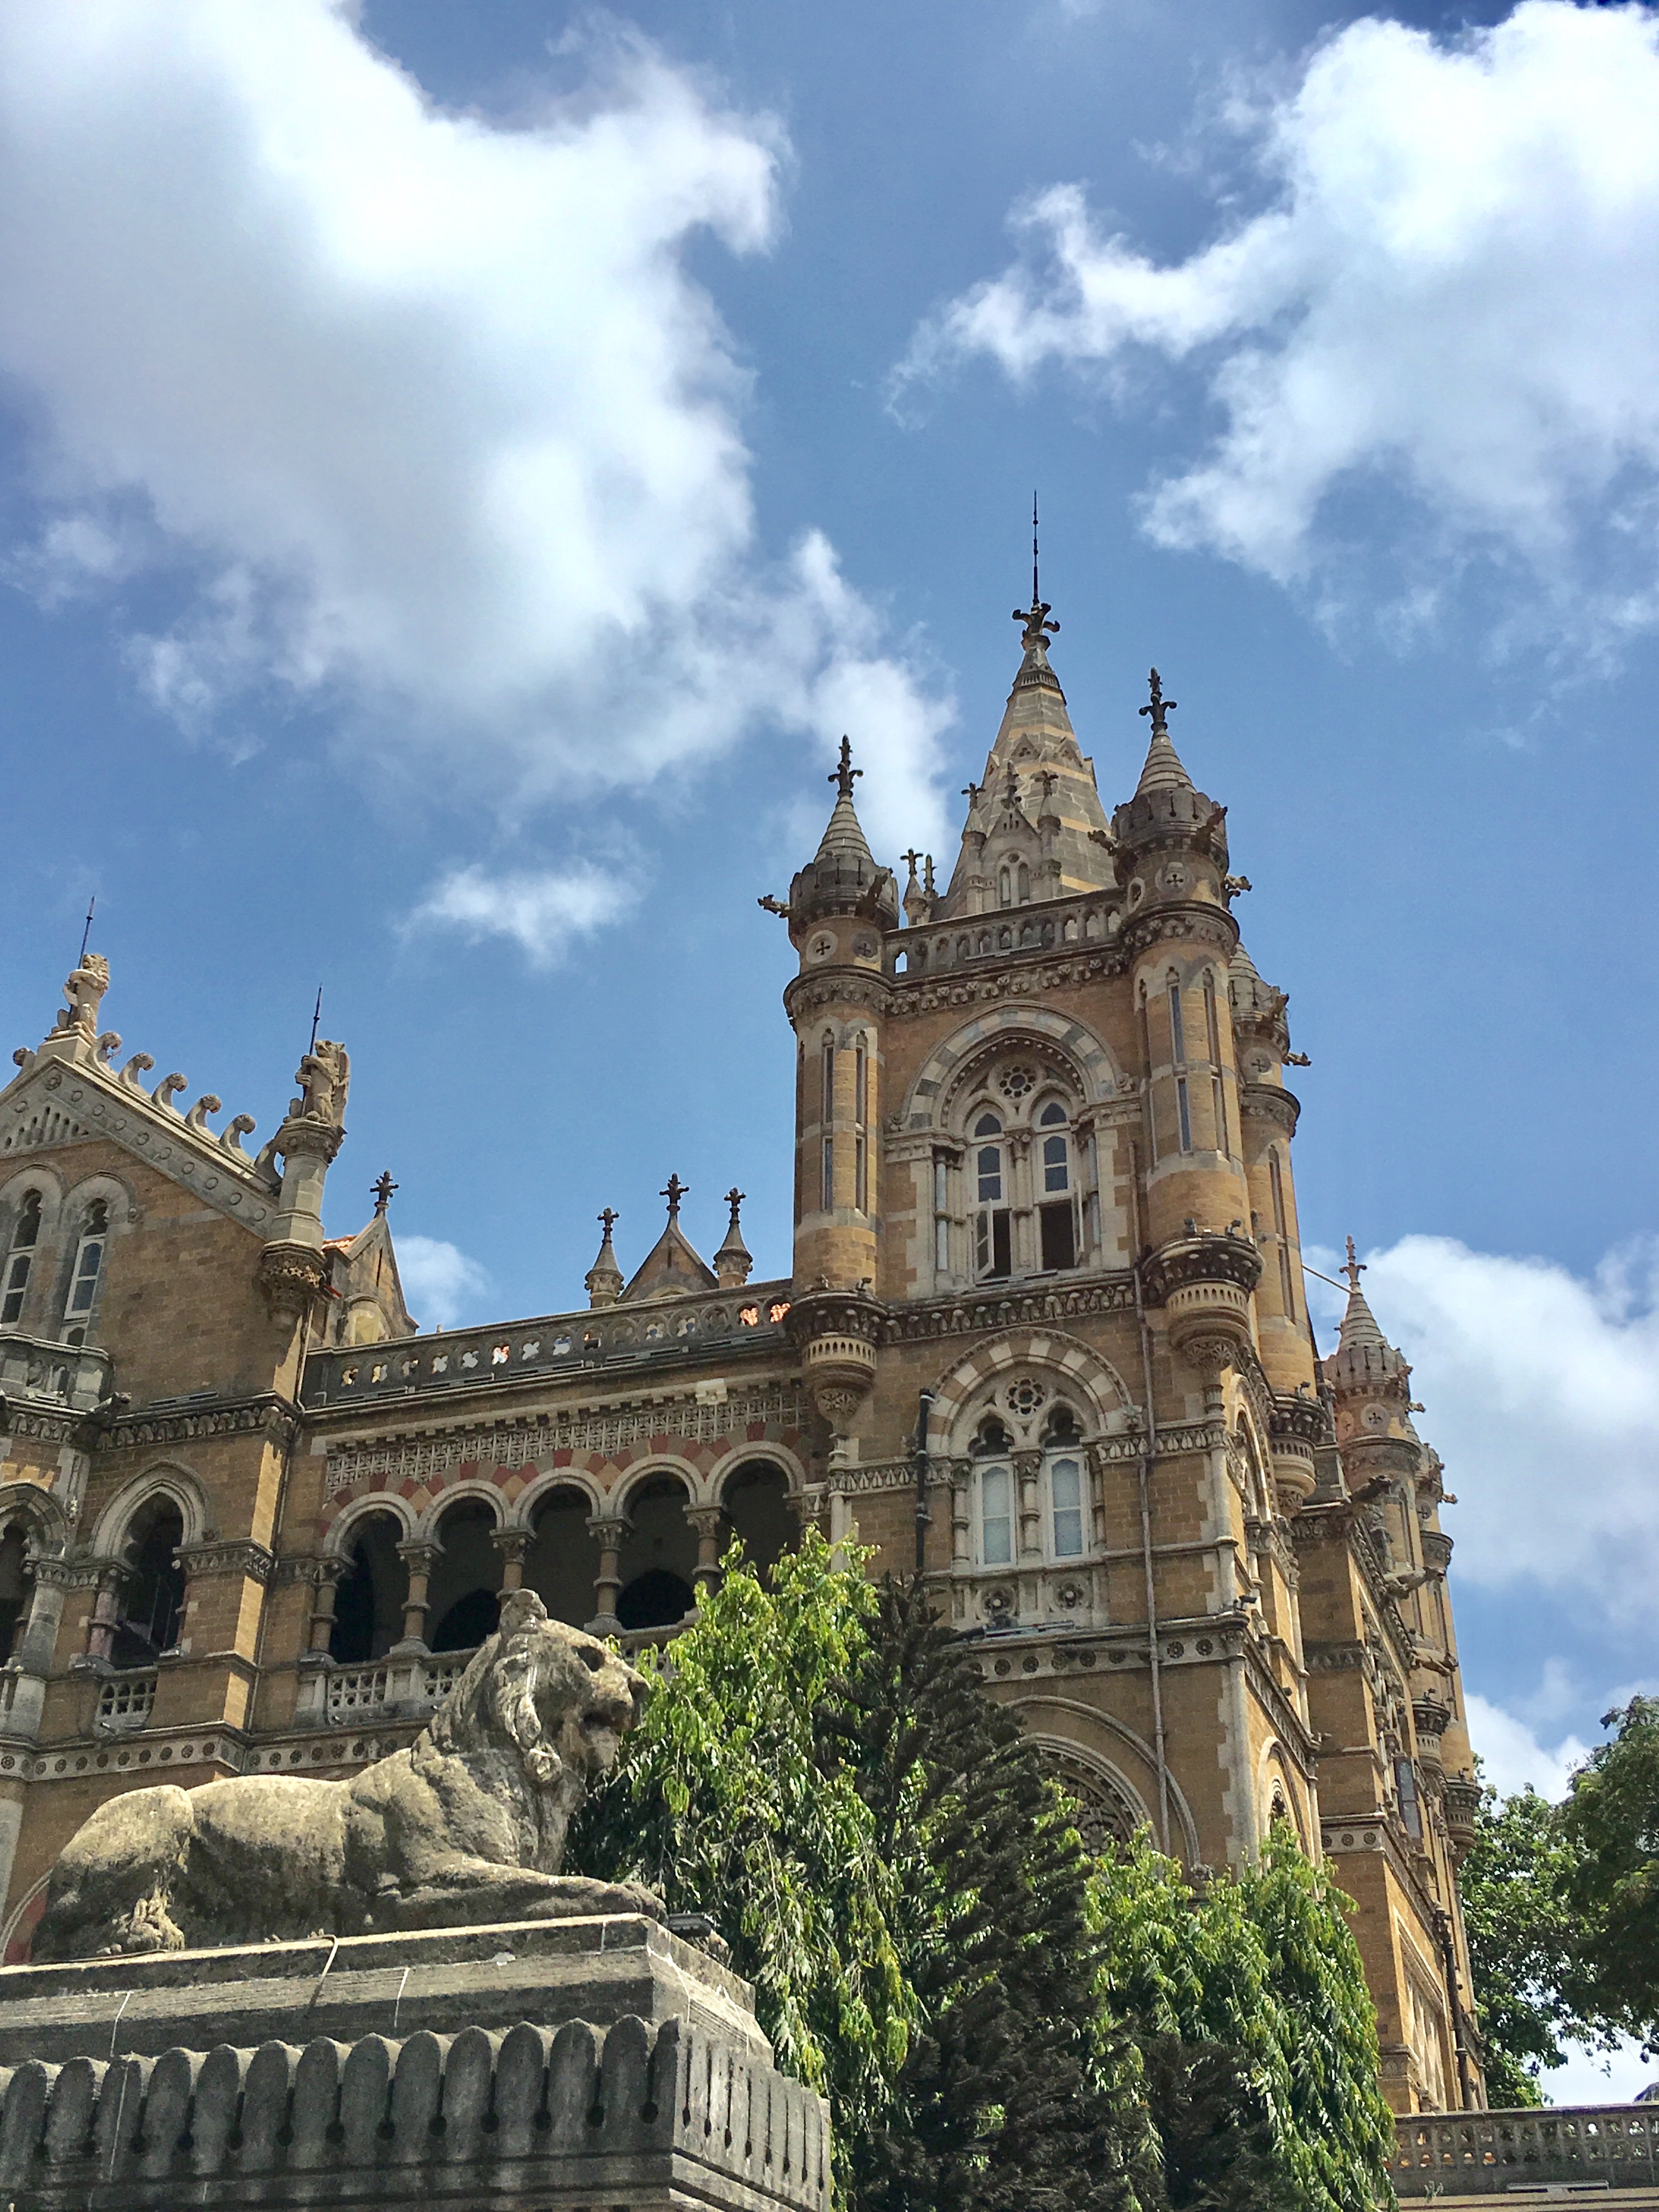
victoria, terminus, mumbai, landmark, sky, architecture, building, cloud, medieval architecture, cathedral, town, facade, city, spire, place of worship, classical architecture, tourism, church, historic site, palace, convent, tree, plaza, stately home, monument, monastery, arch, vacation, tower, history, gothic architecture, roof, tourist attraction, metropolis, steeple, abbey, basilica, chateau, window, house, chapel, dome